Ovida Delect

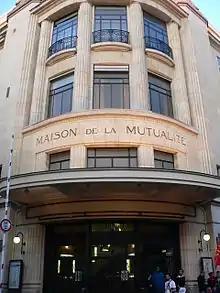
La Mutualite

After the war, Delect returned to her studies and obtained her second baccalaureate in 1946. She began to publish her resistance poems in local journals. She won the Paul Valéry Prize in 1946 and one of her works was read at the Maison de la Mutualité. She left Caen to study in Paris, where she formed a circle of poets. She met Paul Eluard, who read "Poème des temps nouvelles" at the Mutualité. To survive in the Paris, she worked at what she described as “small jobs” in her biography. She passed the entrance exam to the École normale supérieure and became a literature teacher.